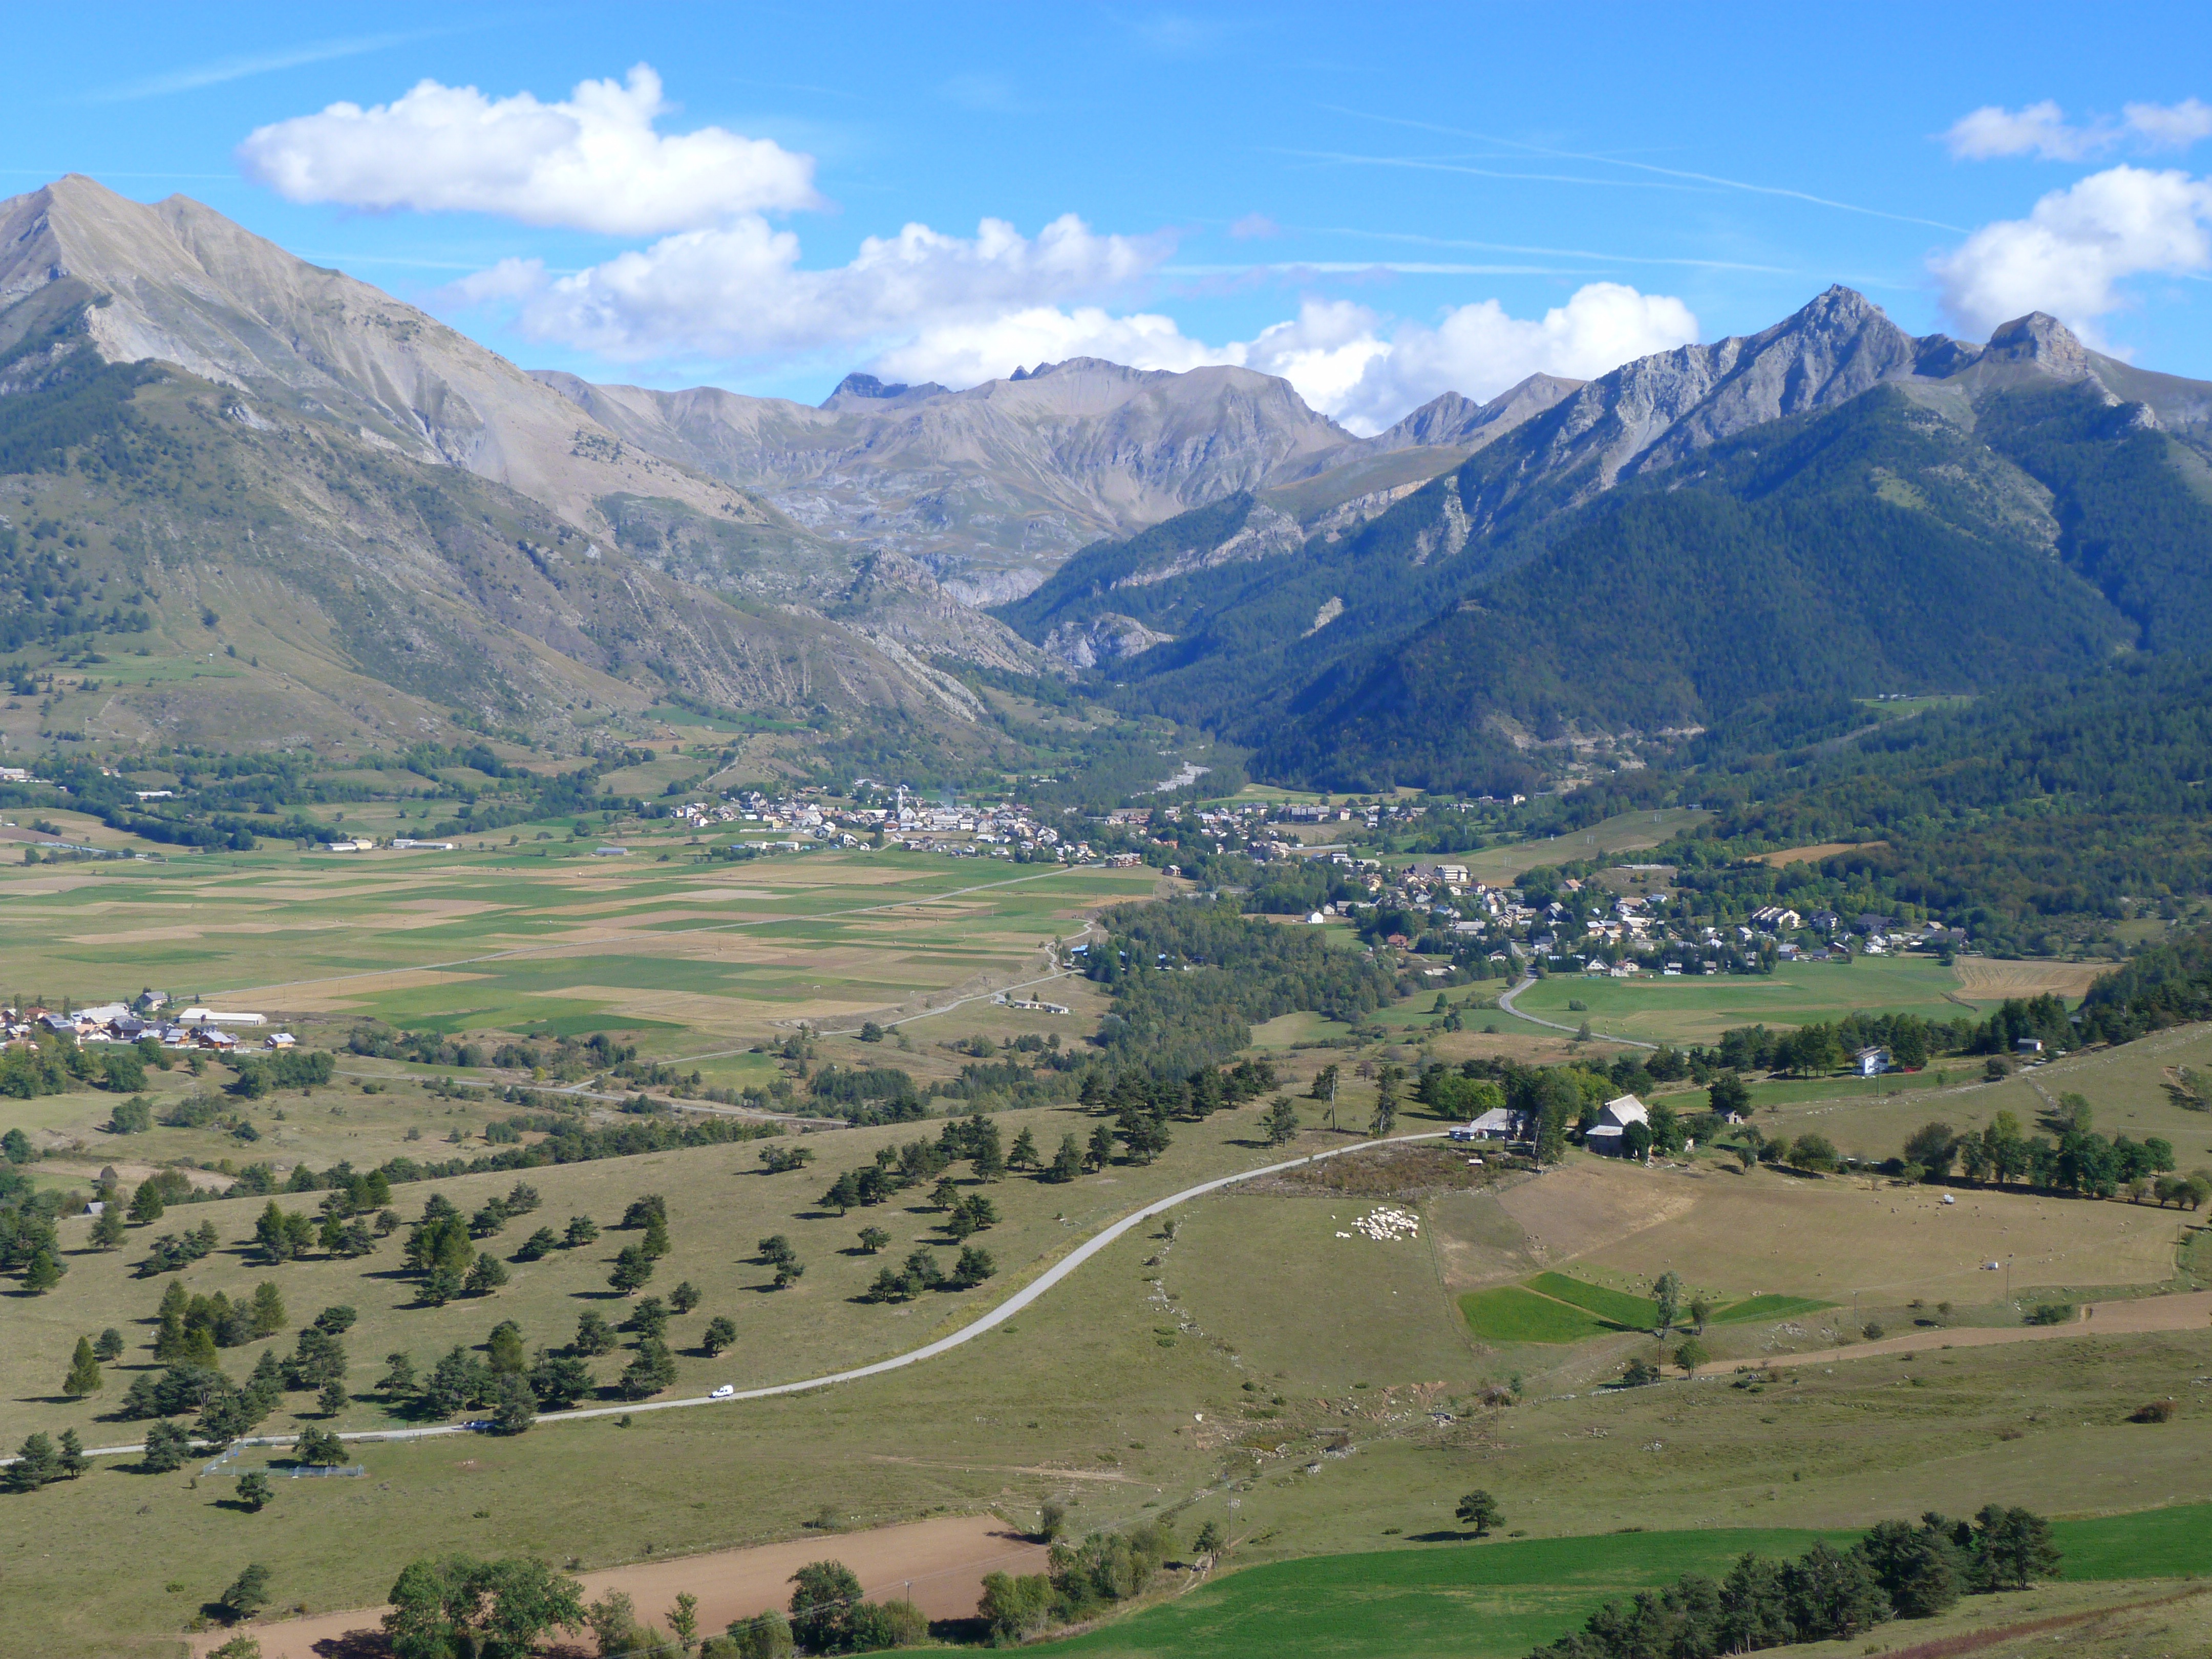
landscape, nature, mountain, meadow, hill, valley, mountain range, village, reservoir, ridge, plain, alps, plateau, fell, loch, rural area, landform, aerial photography, mountain pass, hautes alpes, geographical feature, mountainous landforms